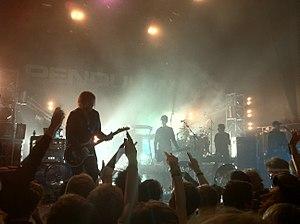
Voici une liste d'artistes de jungle et drum and bass triée alphabétiquement par nom d'artiste.